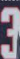
Number: 3